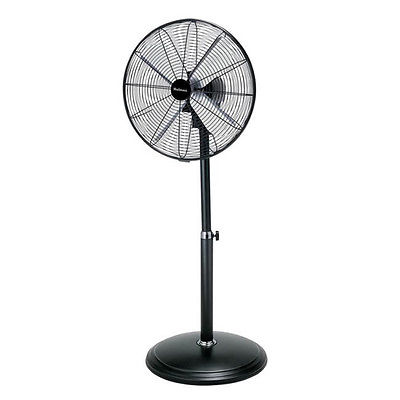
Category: fan